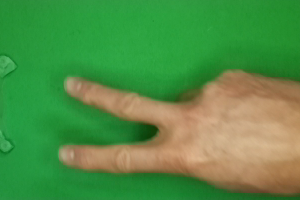
Label: scissors